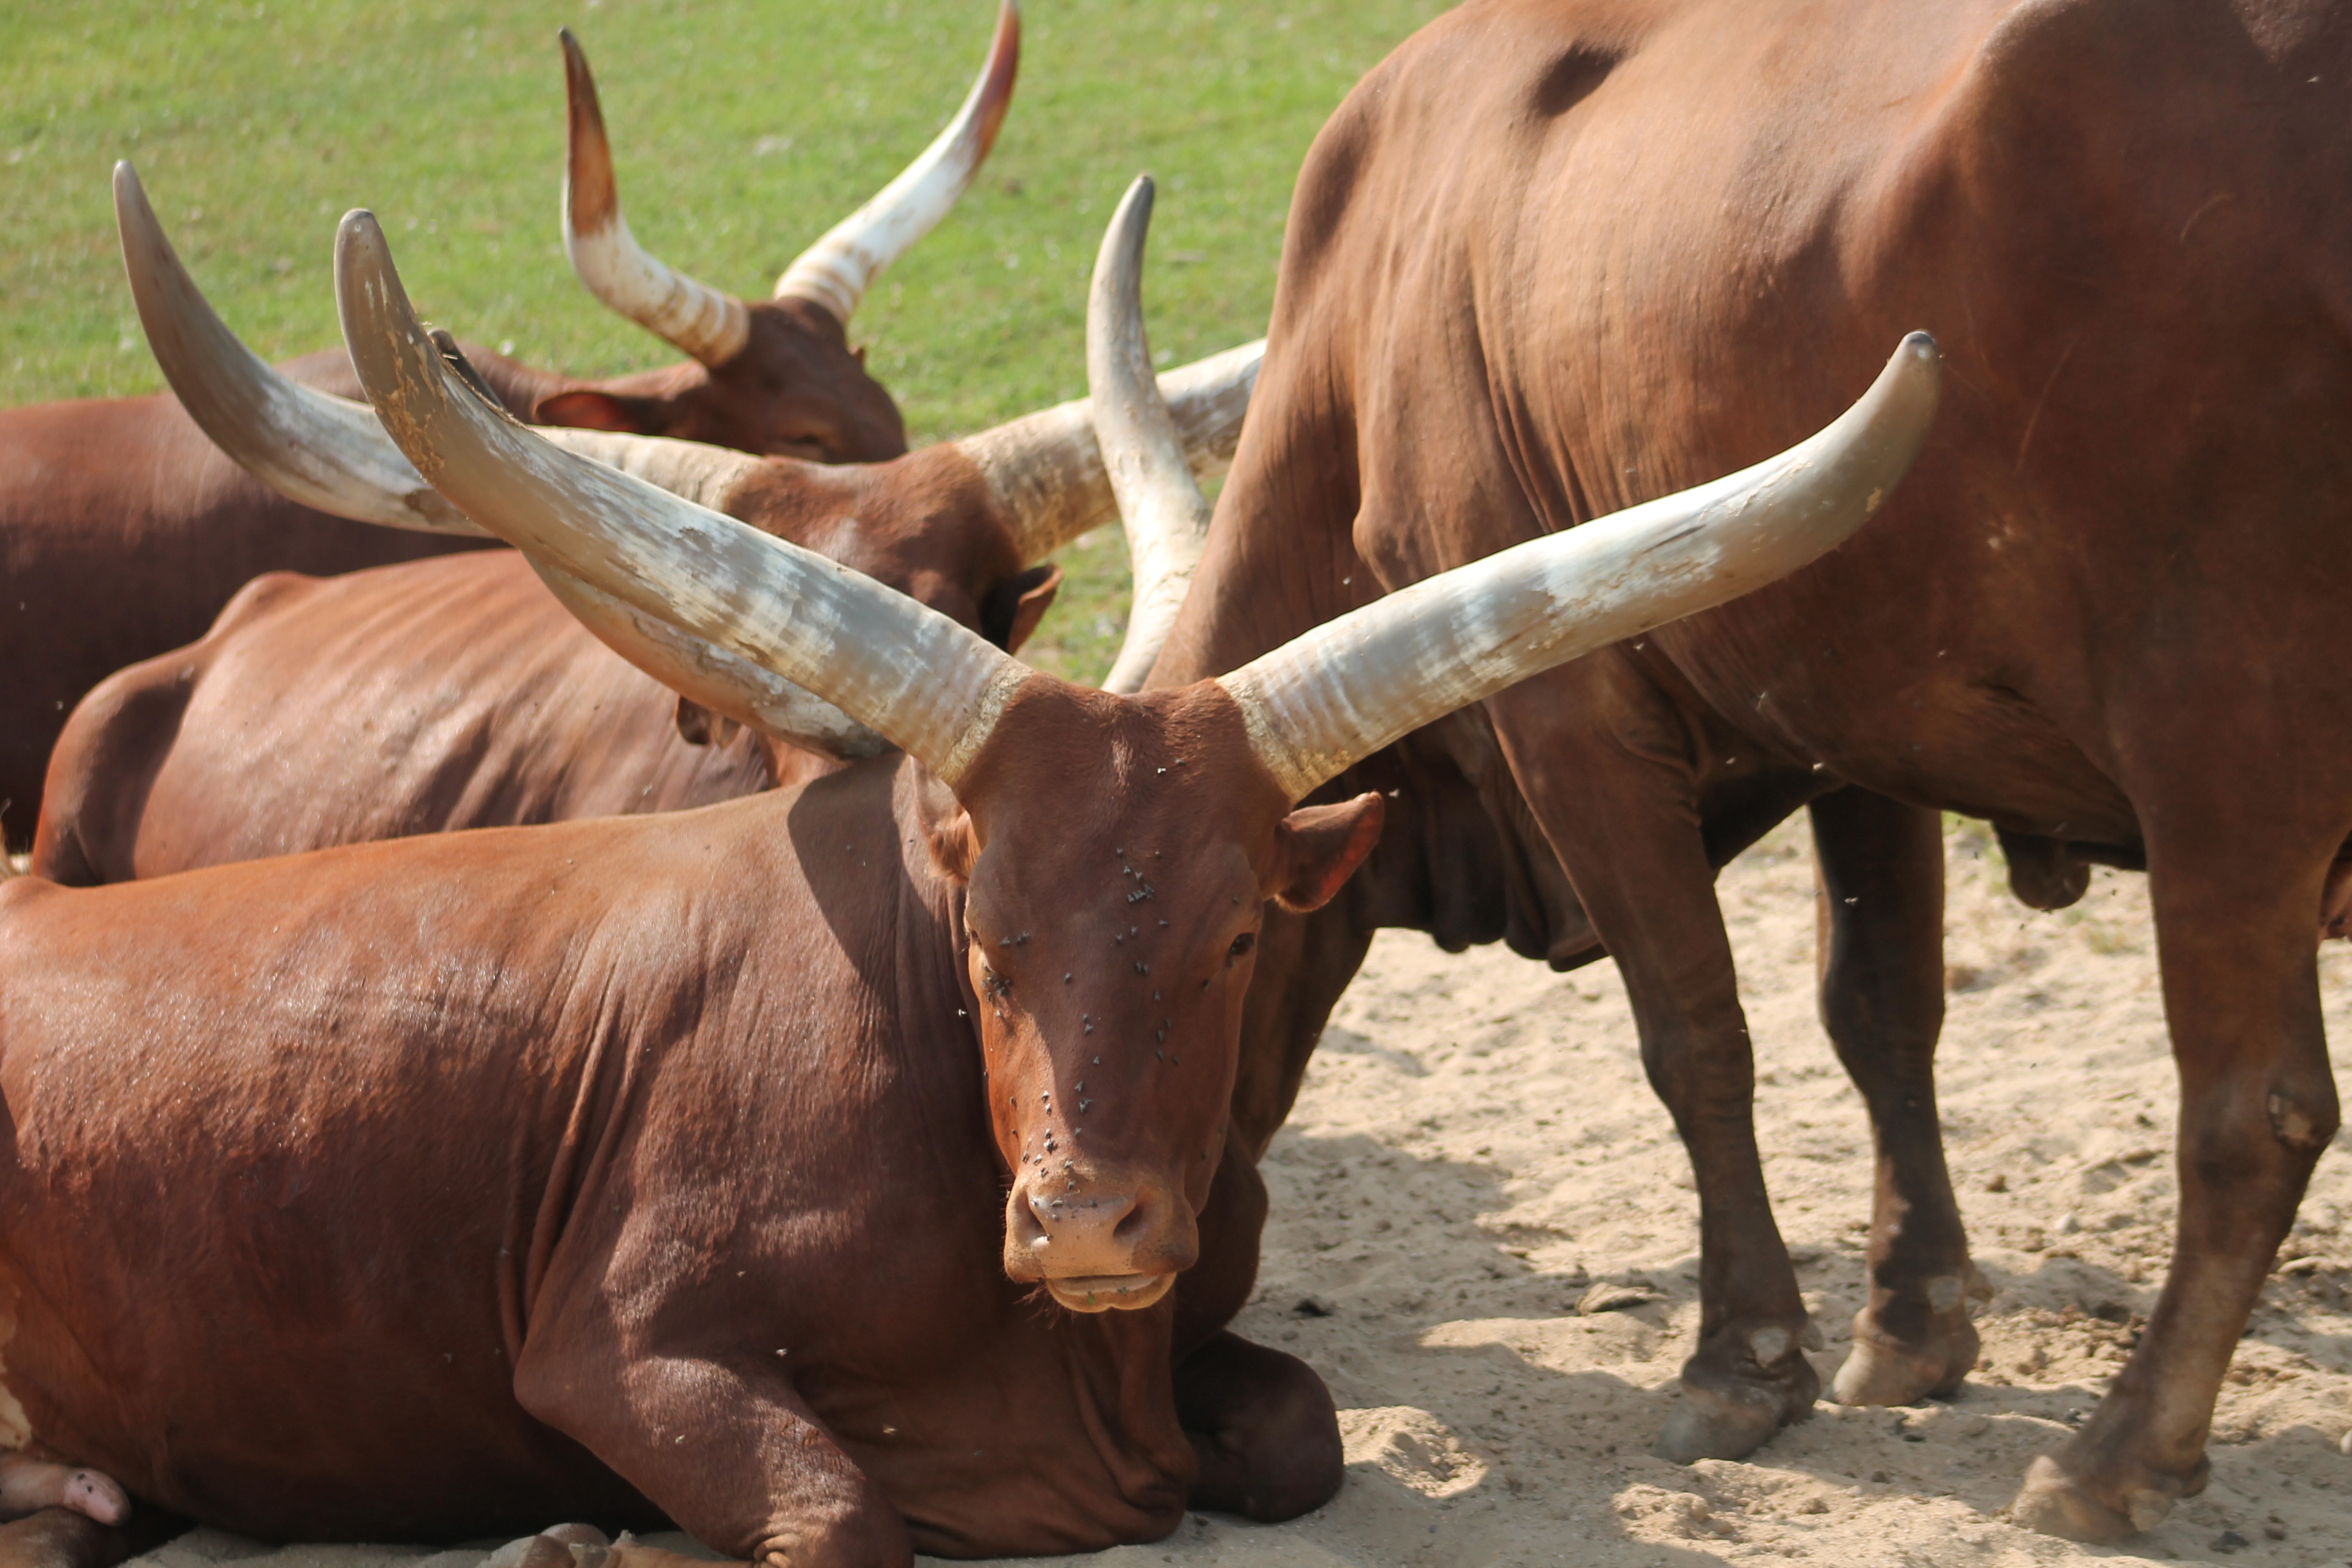
animal, wildlife, zoo, horn, mammal, fauna, bull, vertebrate, safari, buffalo, ox, dvur kralove nad labem, cattle like mammal, texas longhorn